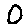
Label: 0